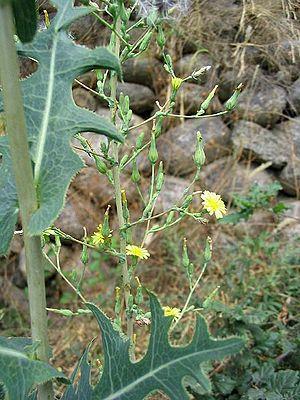
La laitue scariole, ou laitue sauvage, sans doute ancêtre de la laitue cultivée, est une grande plante annuelle ou bisannuelle de la famille des Astéracées, appartenant au genre Lactuca.
Cette liste de Tracheophyta de Bosnie-Herzégovine, ainsi que d’espèces introduites est un aperçu incomplet d’espèces de mousses, de fougères, de gymnospermes et d’angiospermes citées dans la littérature disponible en langues bosniaque, croate, serbe et serbo-croate. Cet aperçu n’inclue pas des espèces cultivées ni celles occasionnellement introduites.